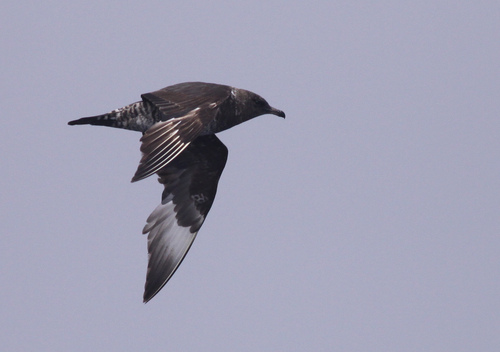
the bird has a curved bill that is black and long.
a bird with a very long wingspan and is mostly black.
this bird has a black crown, a black back, a long bill, and white wing bars.
this bird is black with grey on its wings and has a long, pointy beak.
this bird is large with dark feathers and a tiny beak.
the is colorful bird has long brown wings and a long beak
this bird has a black crown as well as a white wingbar
this particular bird has a belly that is black and browna medium sized bird with a long bill, and black wings
this bird has large gray and white striped wings, a small head, a short tail, and a wide beak that curves downward.
Species: Pomarine Jaeger